Mike Griffin (pitcher)

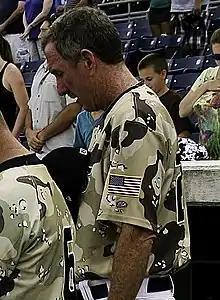
Griffin with the Norfolk Tides in 2011

Michael Leroy Griffin (born June 26, 1957) is an American former Major League Baseball pitcher. He played during six seasons at the major league level for the New York Yankees, Chicago Cubs, San Diego Padres, Baltimore Orioles, and Cincinnati Reds. He was drafted by the Texas Rangers in the 3rd round of the 1976 amateur draft.